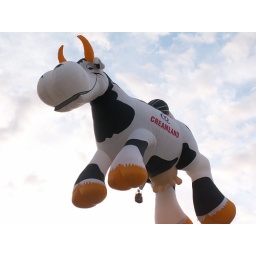
The cow jumped over the field